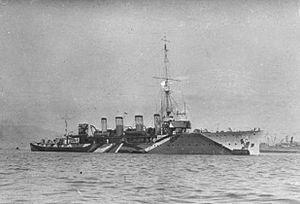
La classe Adventure est une classe de deux croiseurs éclaireurs de la Royal Navy construite avant la Première Guerre mondiale.